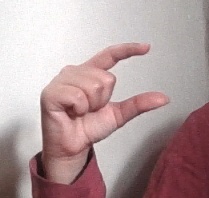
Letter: dal